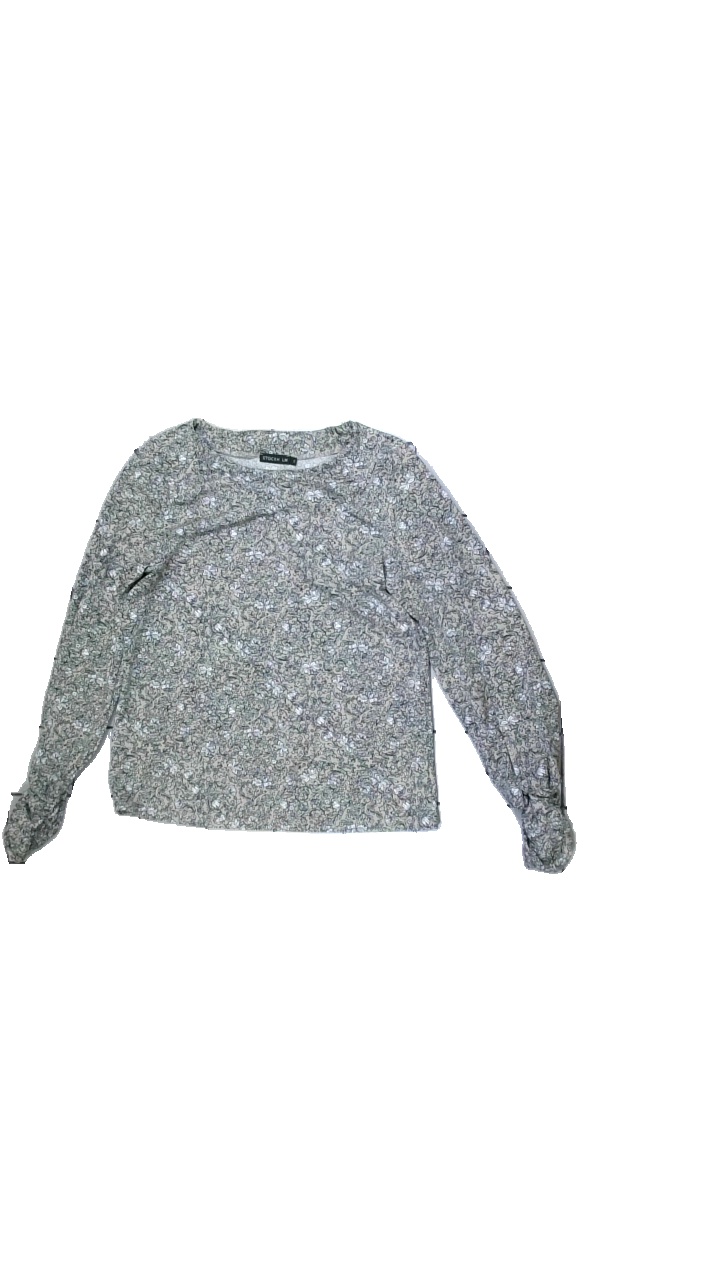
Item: Blouse (Ladies)
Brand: Stockhlm
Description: Blouse with floral print
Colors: Beige, White, Black
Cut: Regular, C-collar
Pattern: Floral print
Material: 100% Polyester
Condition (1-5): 5
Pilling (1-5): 5
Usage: Reuse
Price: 100-150